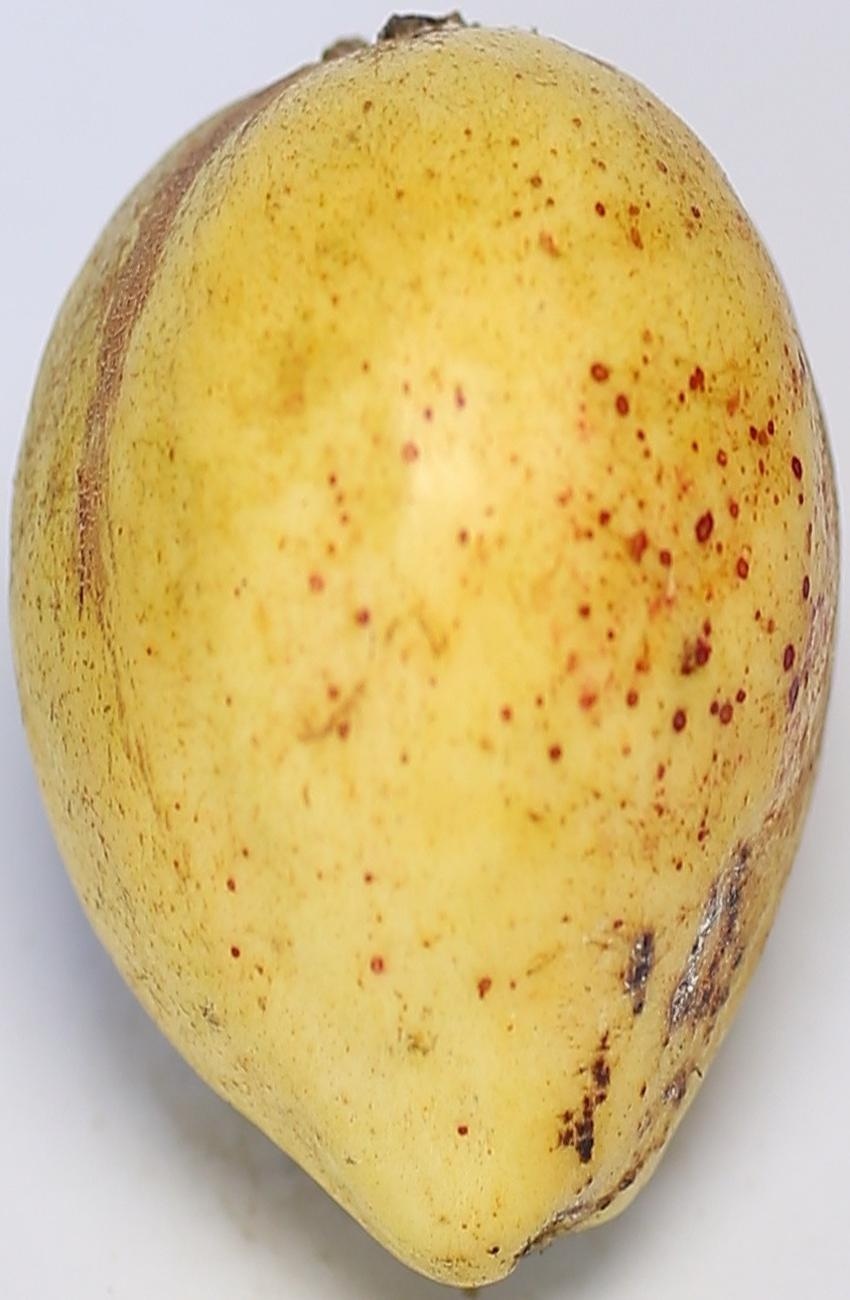
Maturity: ripe
Variety: riyali